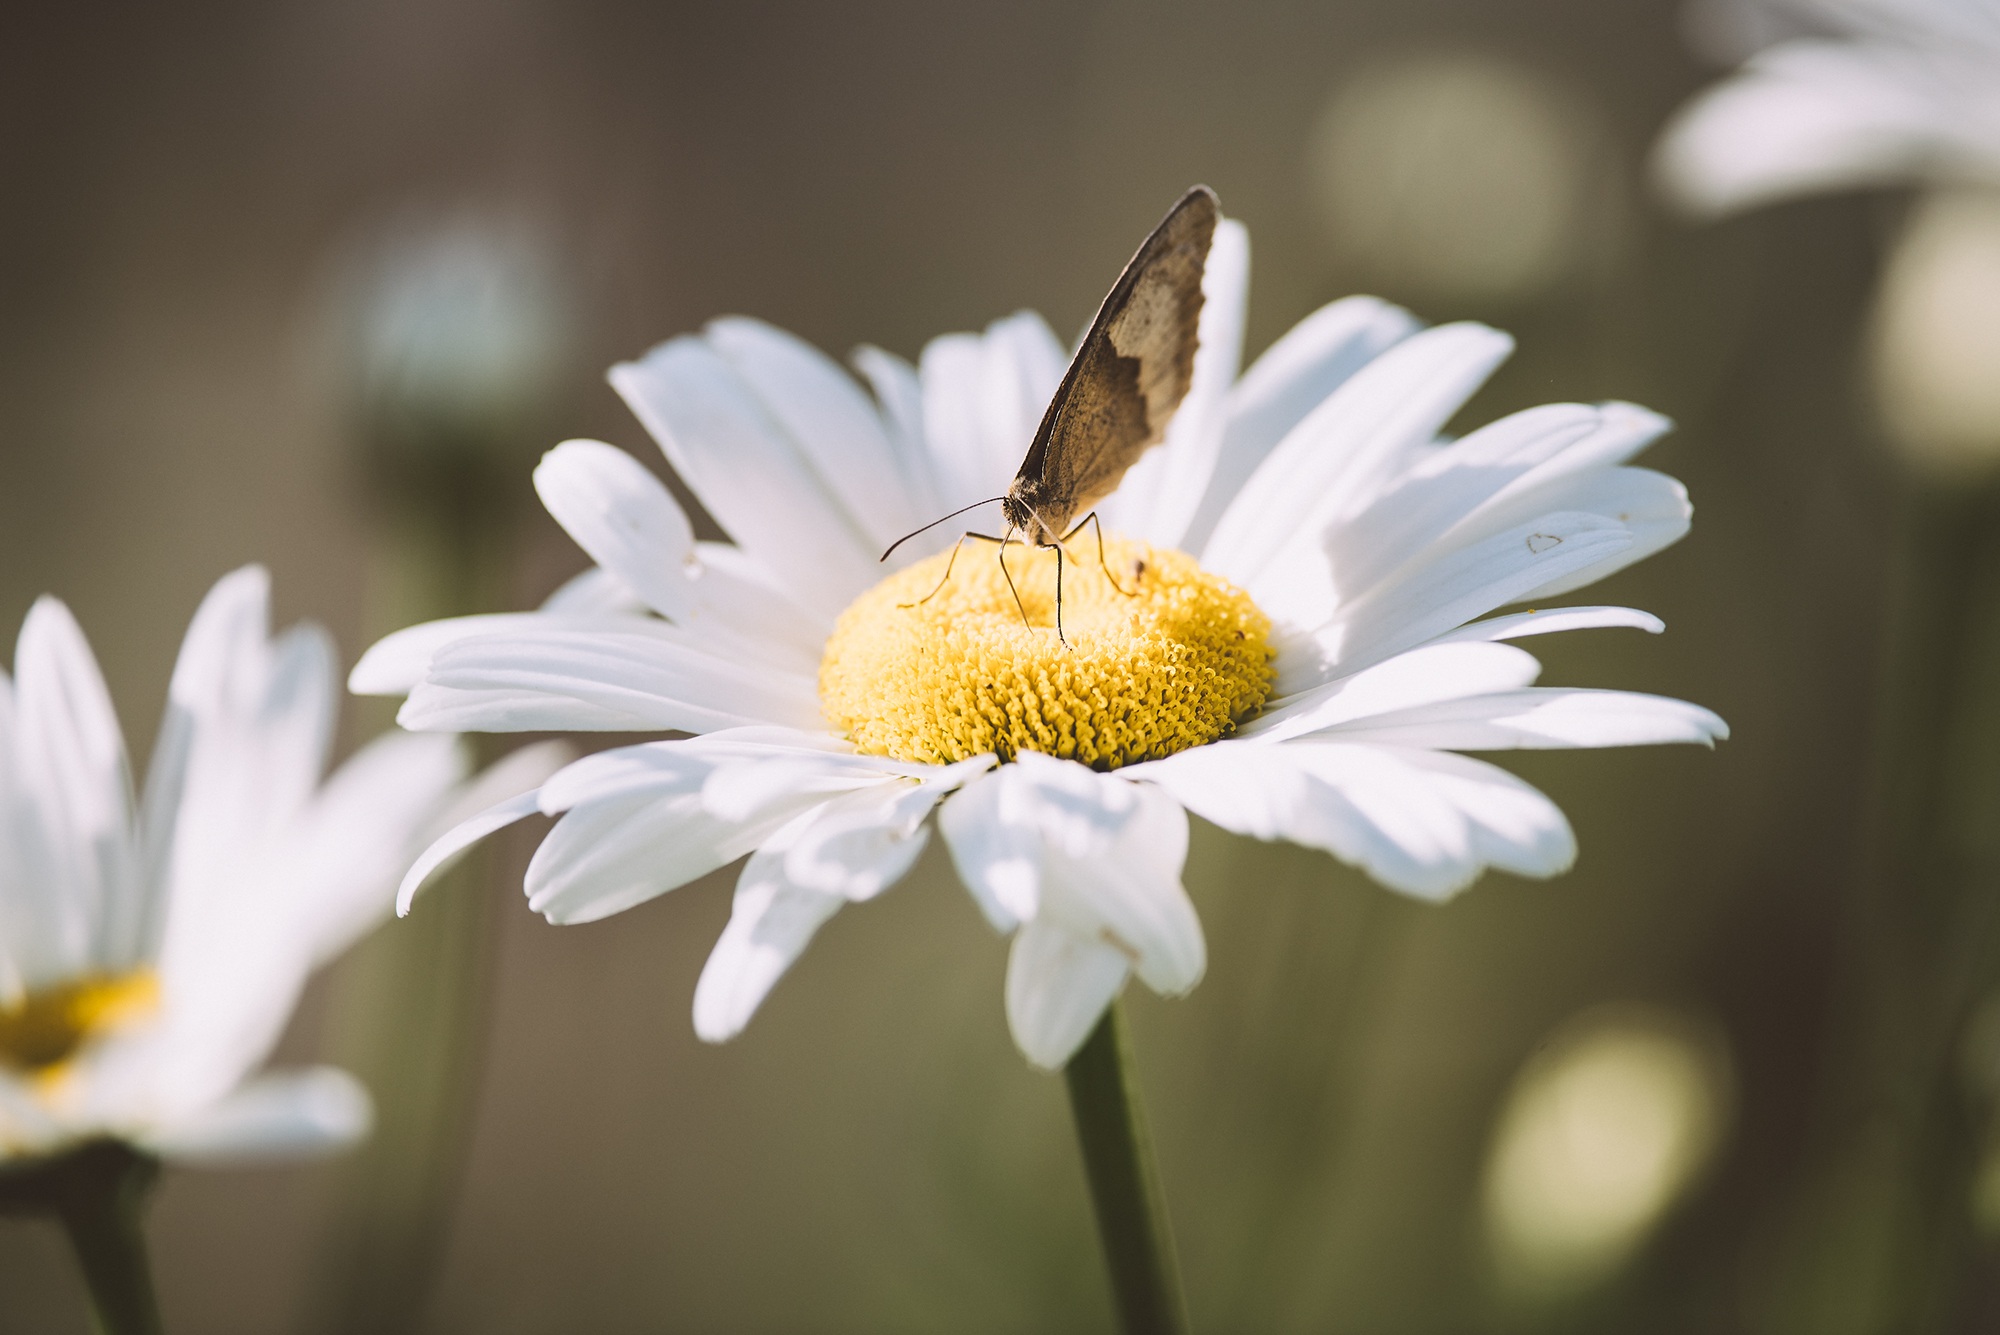
nature, blossom, plant, white, photography, flower, petal, animal, summer, daisy, insect, botany, butterfly, garden, close, flora, white flower, wildflower, flowers, close up, petals, marguerite, flight insect, macro photography, white blossom, in the garden, flowering plant, daisy family, edelfalter, meadow brown, landed, arrived, oxeye daisy, plant stem, land plant